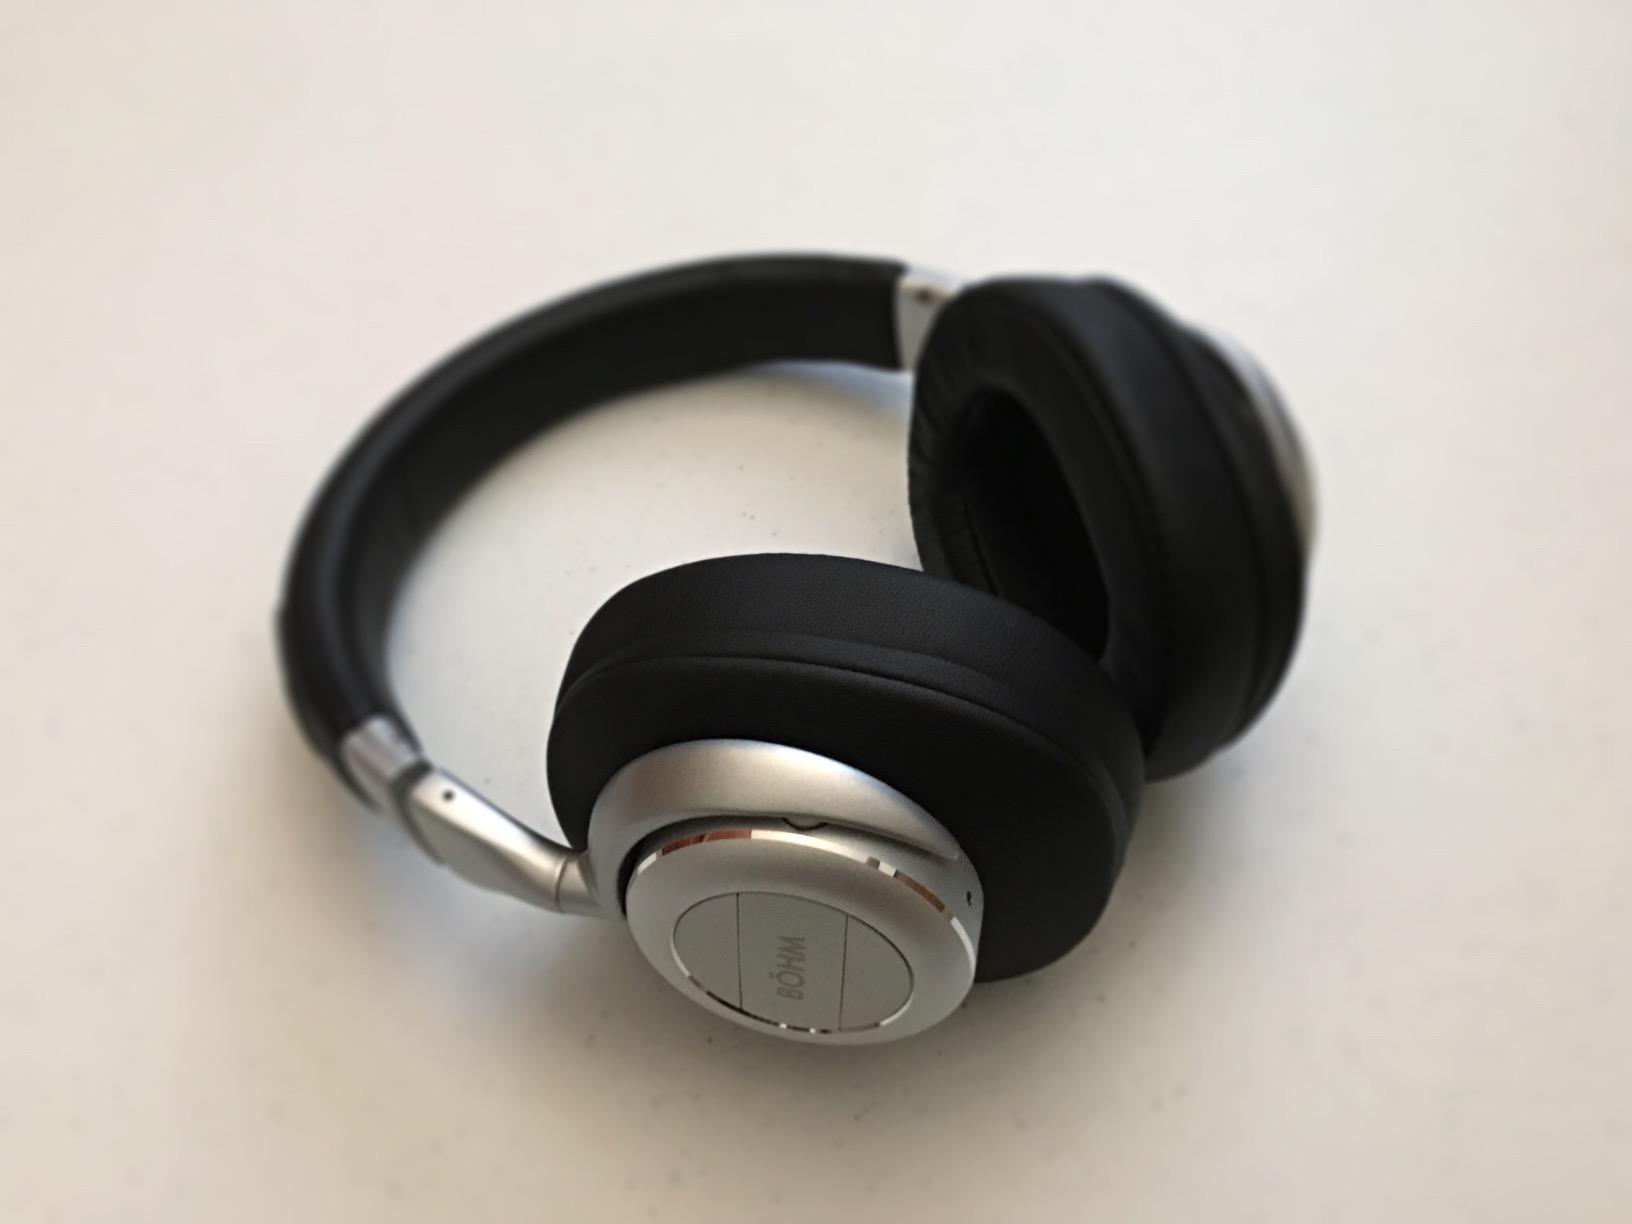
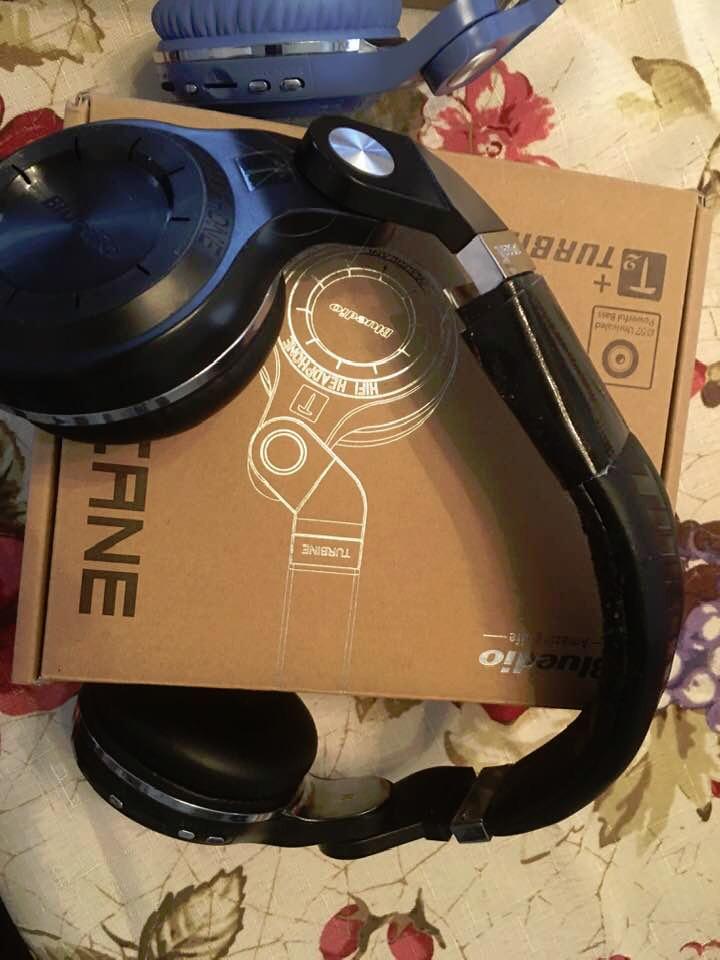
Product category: headphones
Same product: no